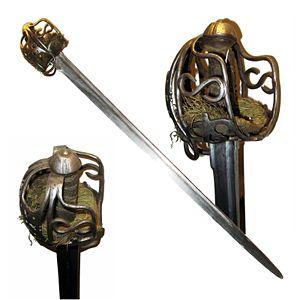
Une claymore est une large et grande épée à une main et demie ou 2 mains qui était utilisée par les Highlanders, les guerriers écossais.